Philip Phillips (photographer)

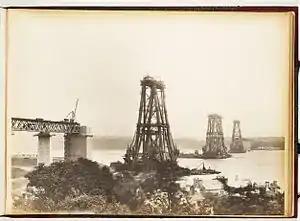
Phillips' photograph of the Forth Bridge from North Queensferry hills showing the three cantilevers at near their full height

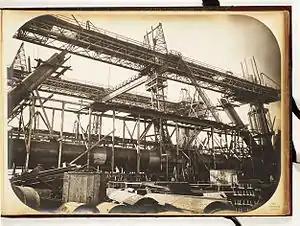
The Inchgarvie cantilever as seen from the landing stage

Joseph Philip Phillips (1857 or 1858–1891 or 1892), known as Philip Phillips, was a merchant seaman and a photographer. He is best known for his photographs of the construction of the Forth Bridge.